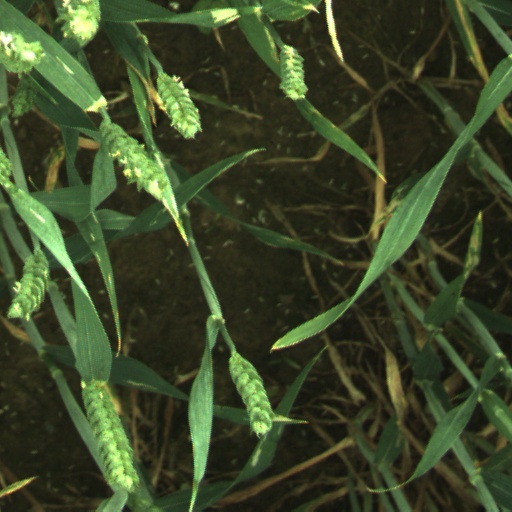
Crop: wheat